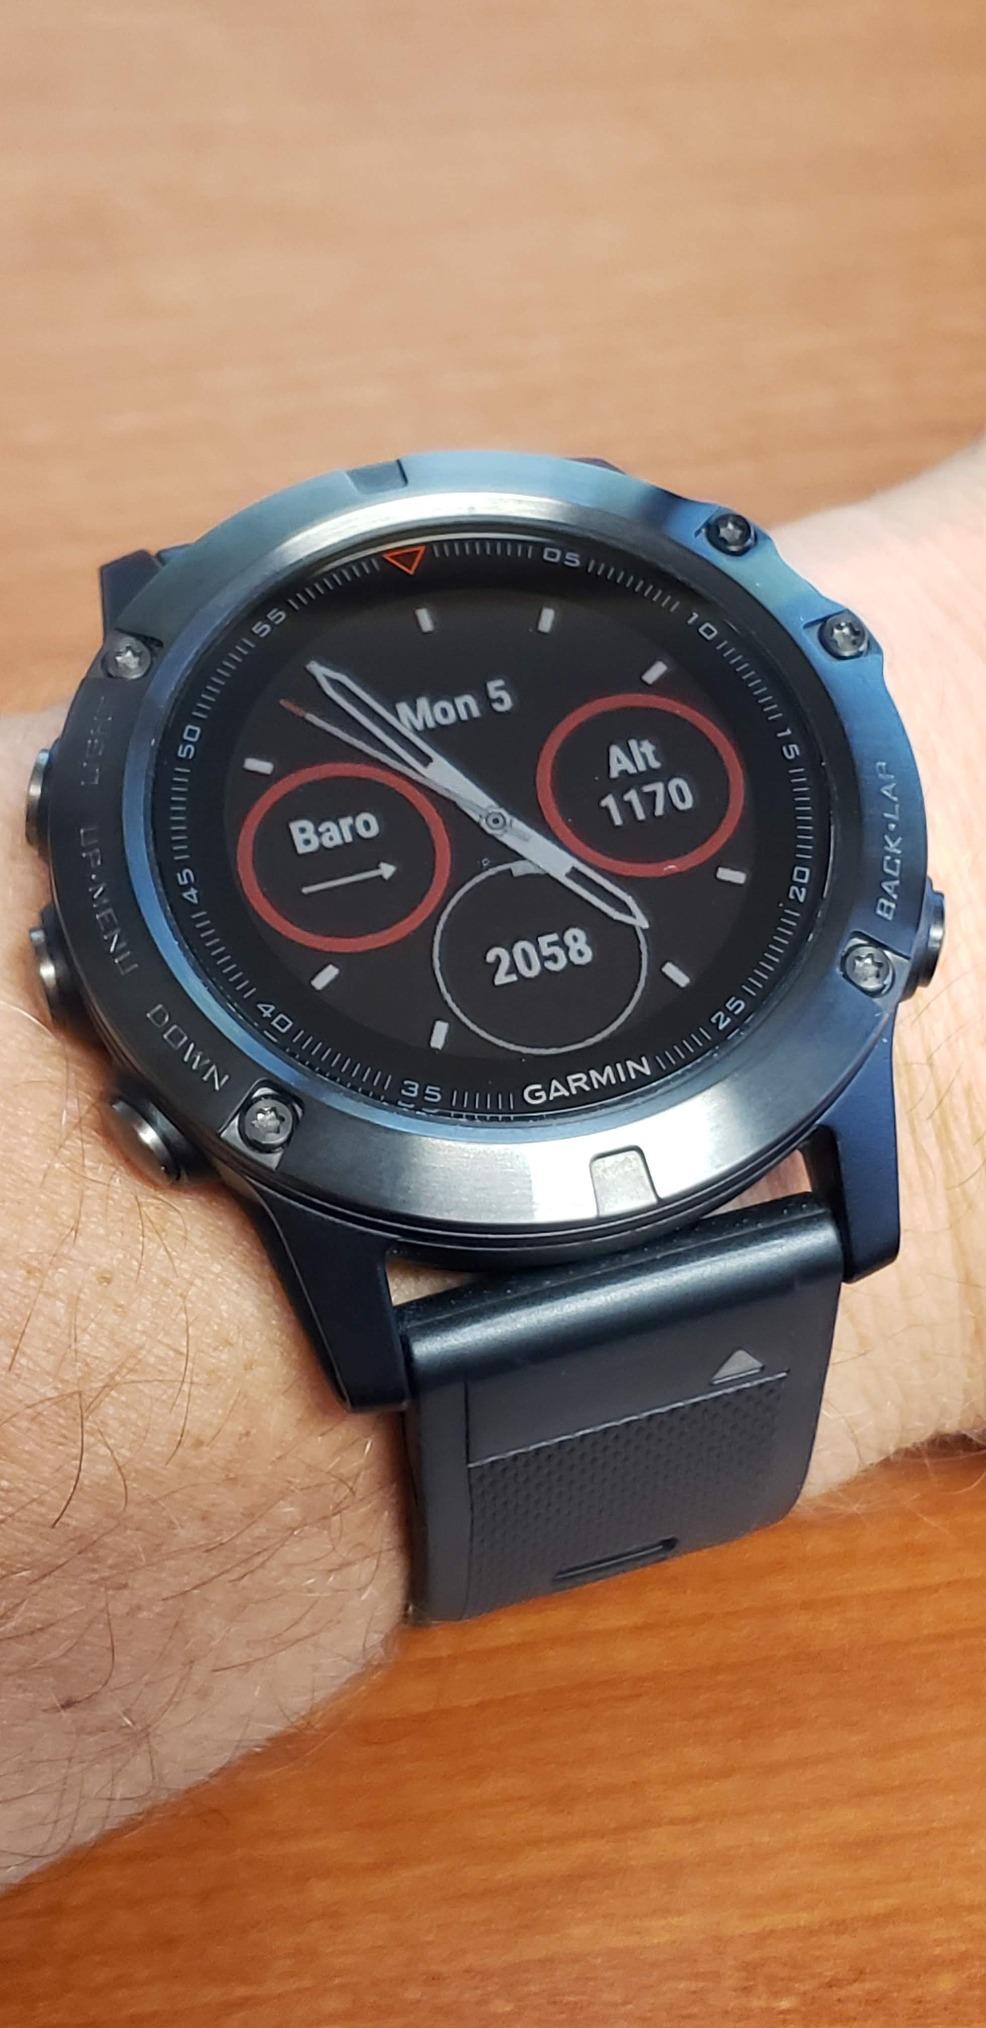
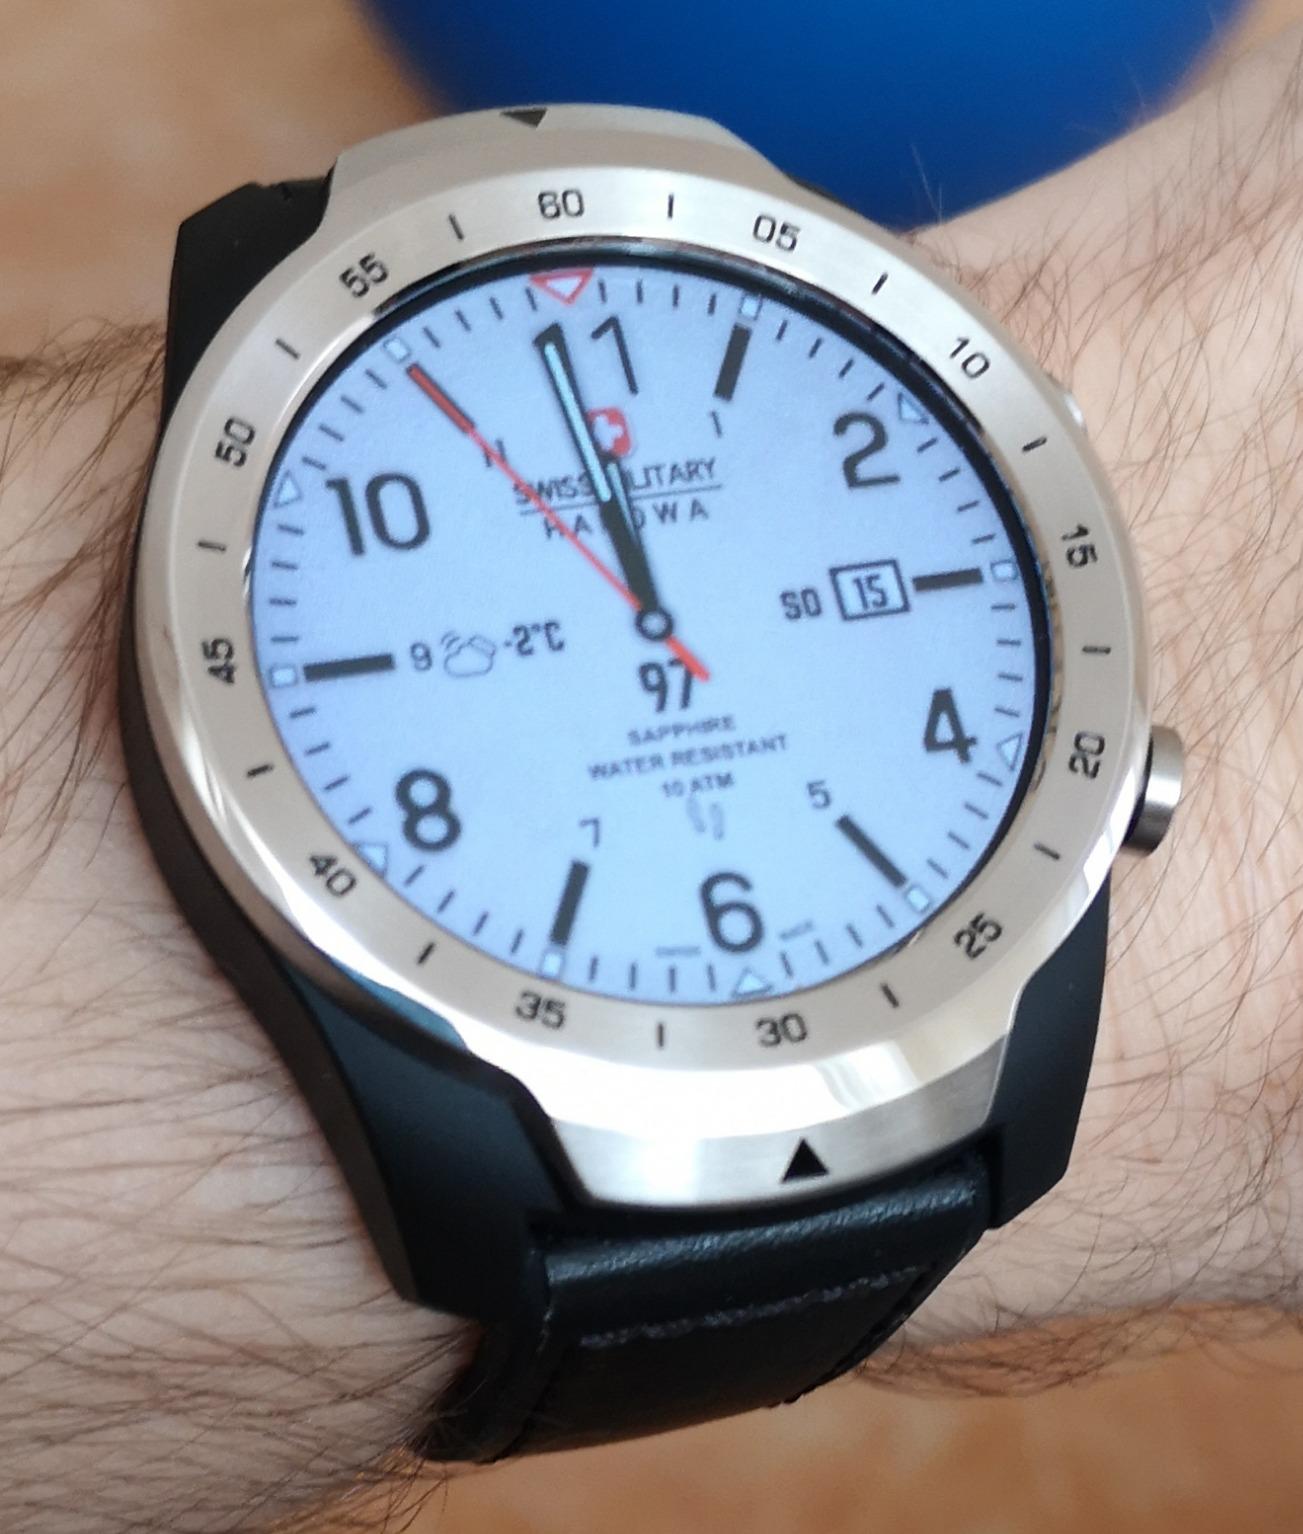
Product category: smartwatch
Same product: no